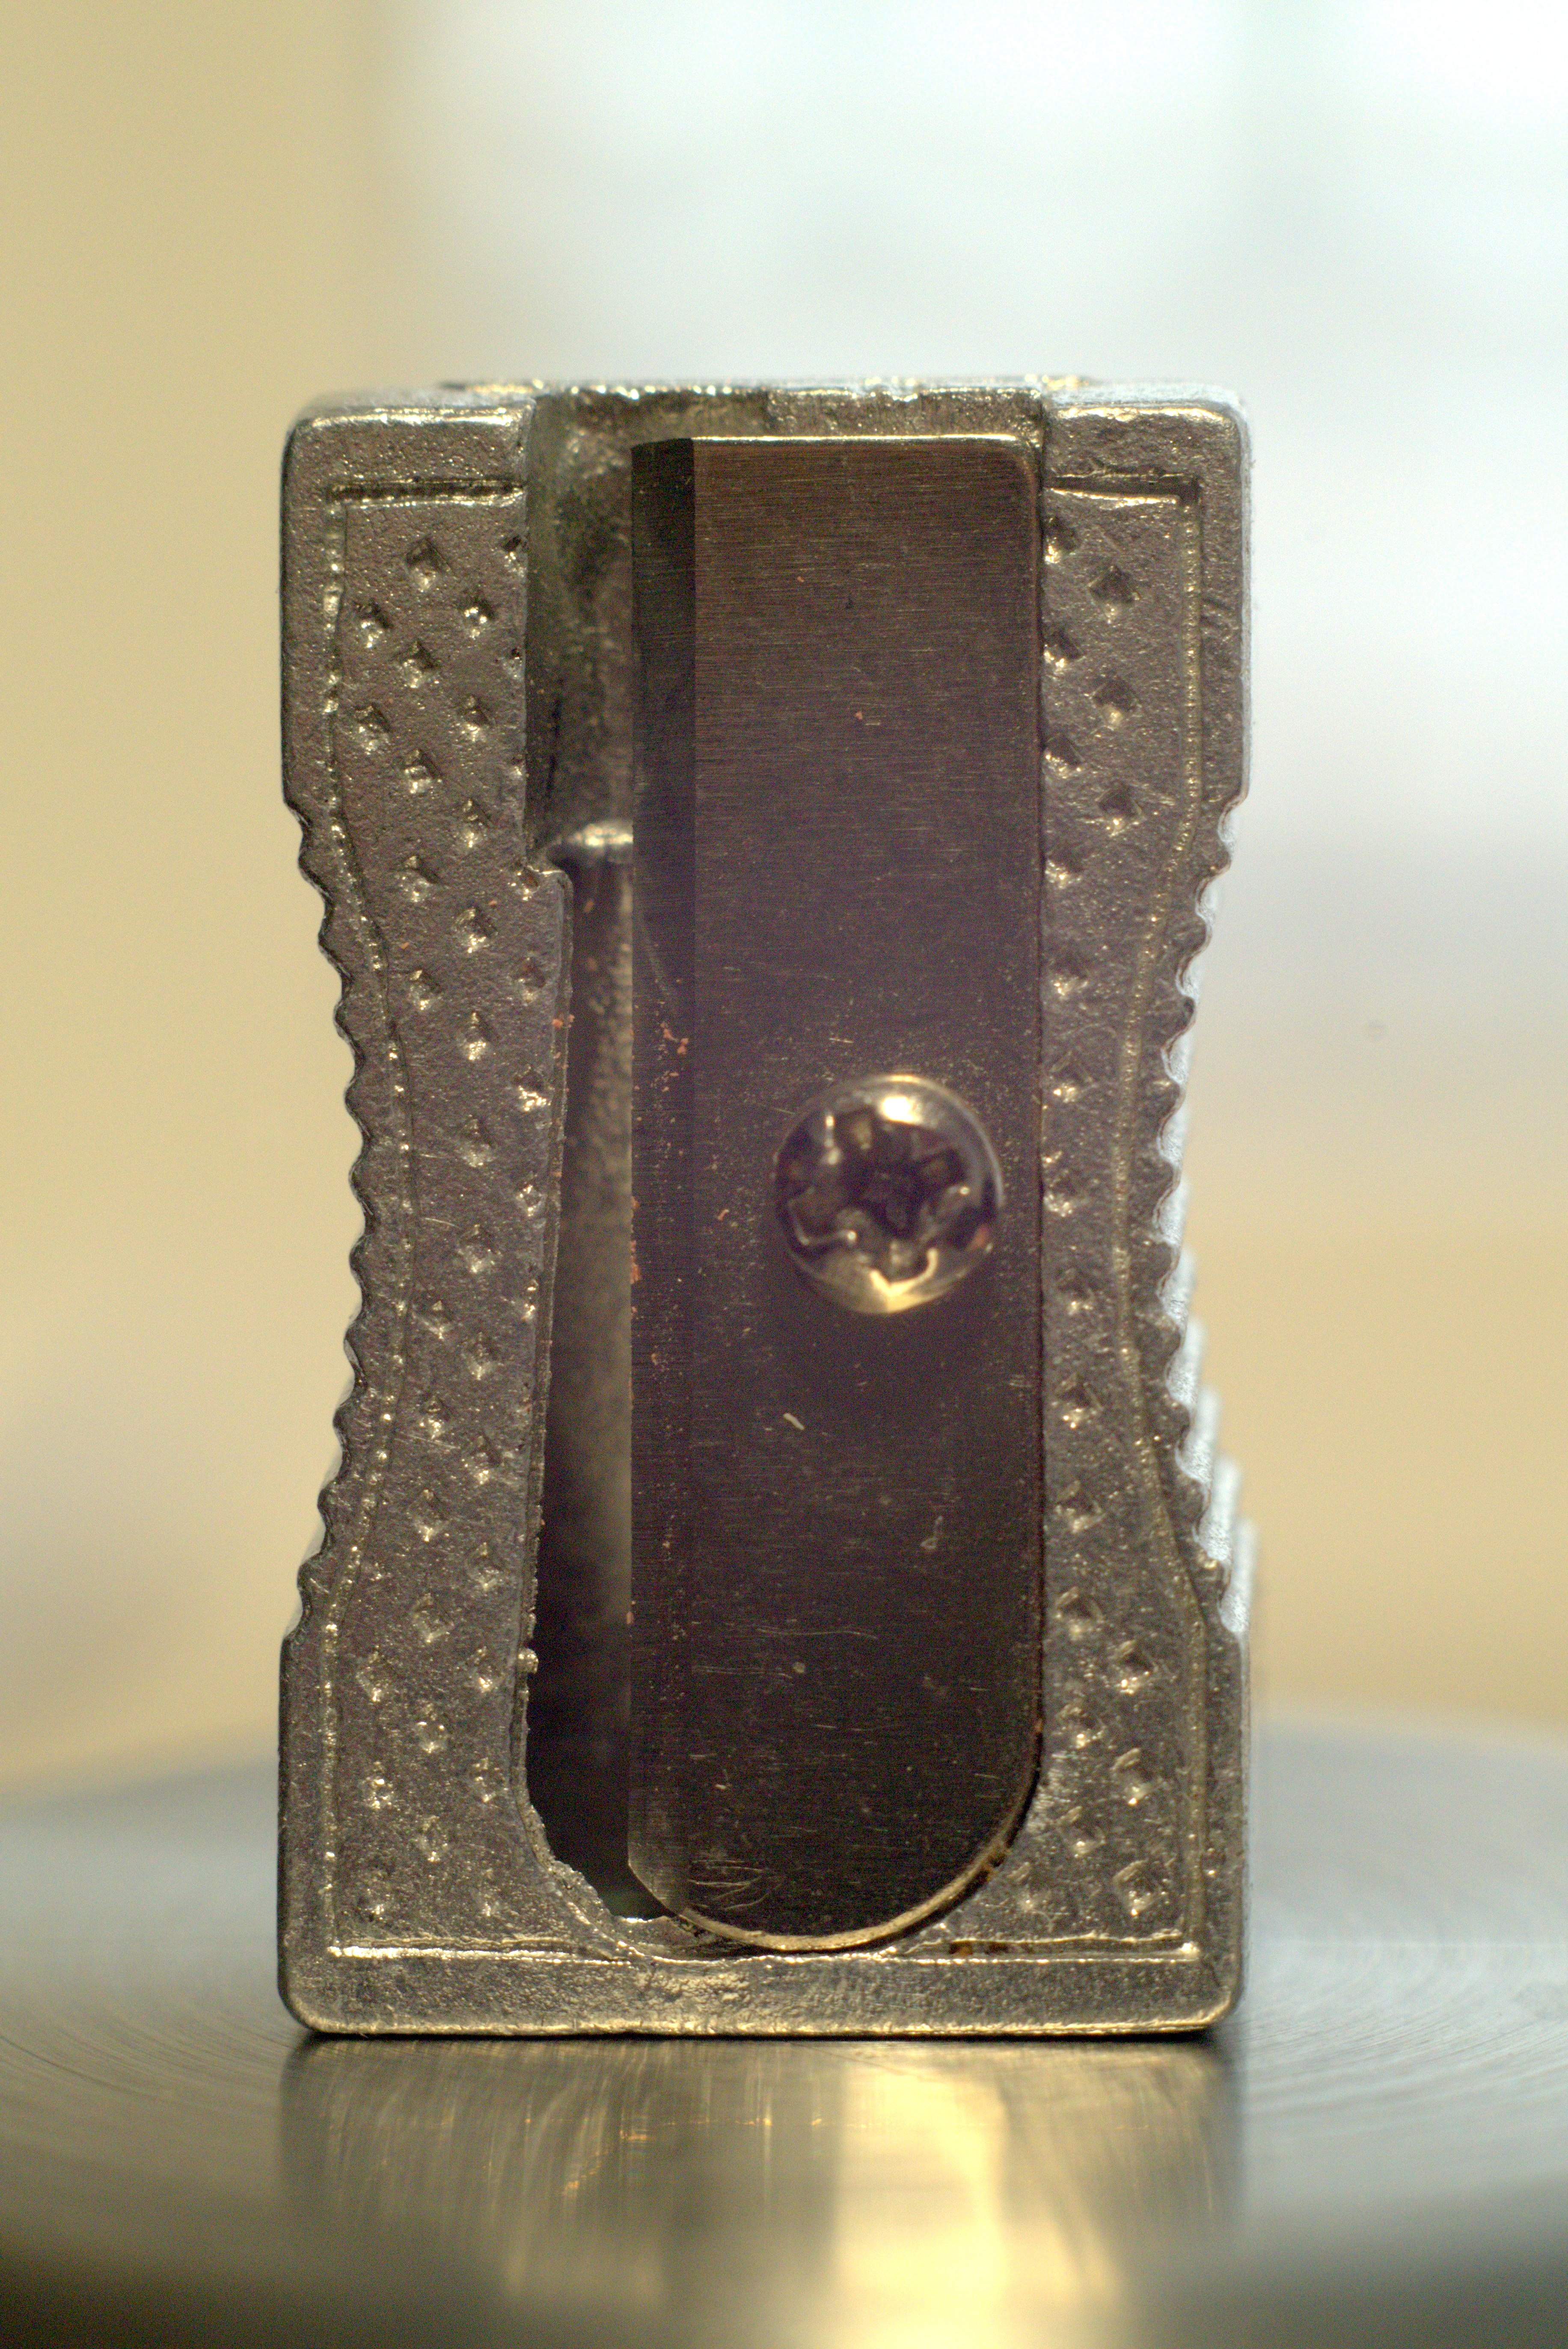
pencil, leather, steel, metal, office, pencil sharpener, chrome, drawing, silver, tools, iron, glossy, metallic, work desk, office supplies, sharpening, fashion accessory